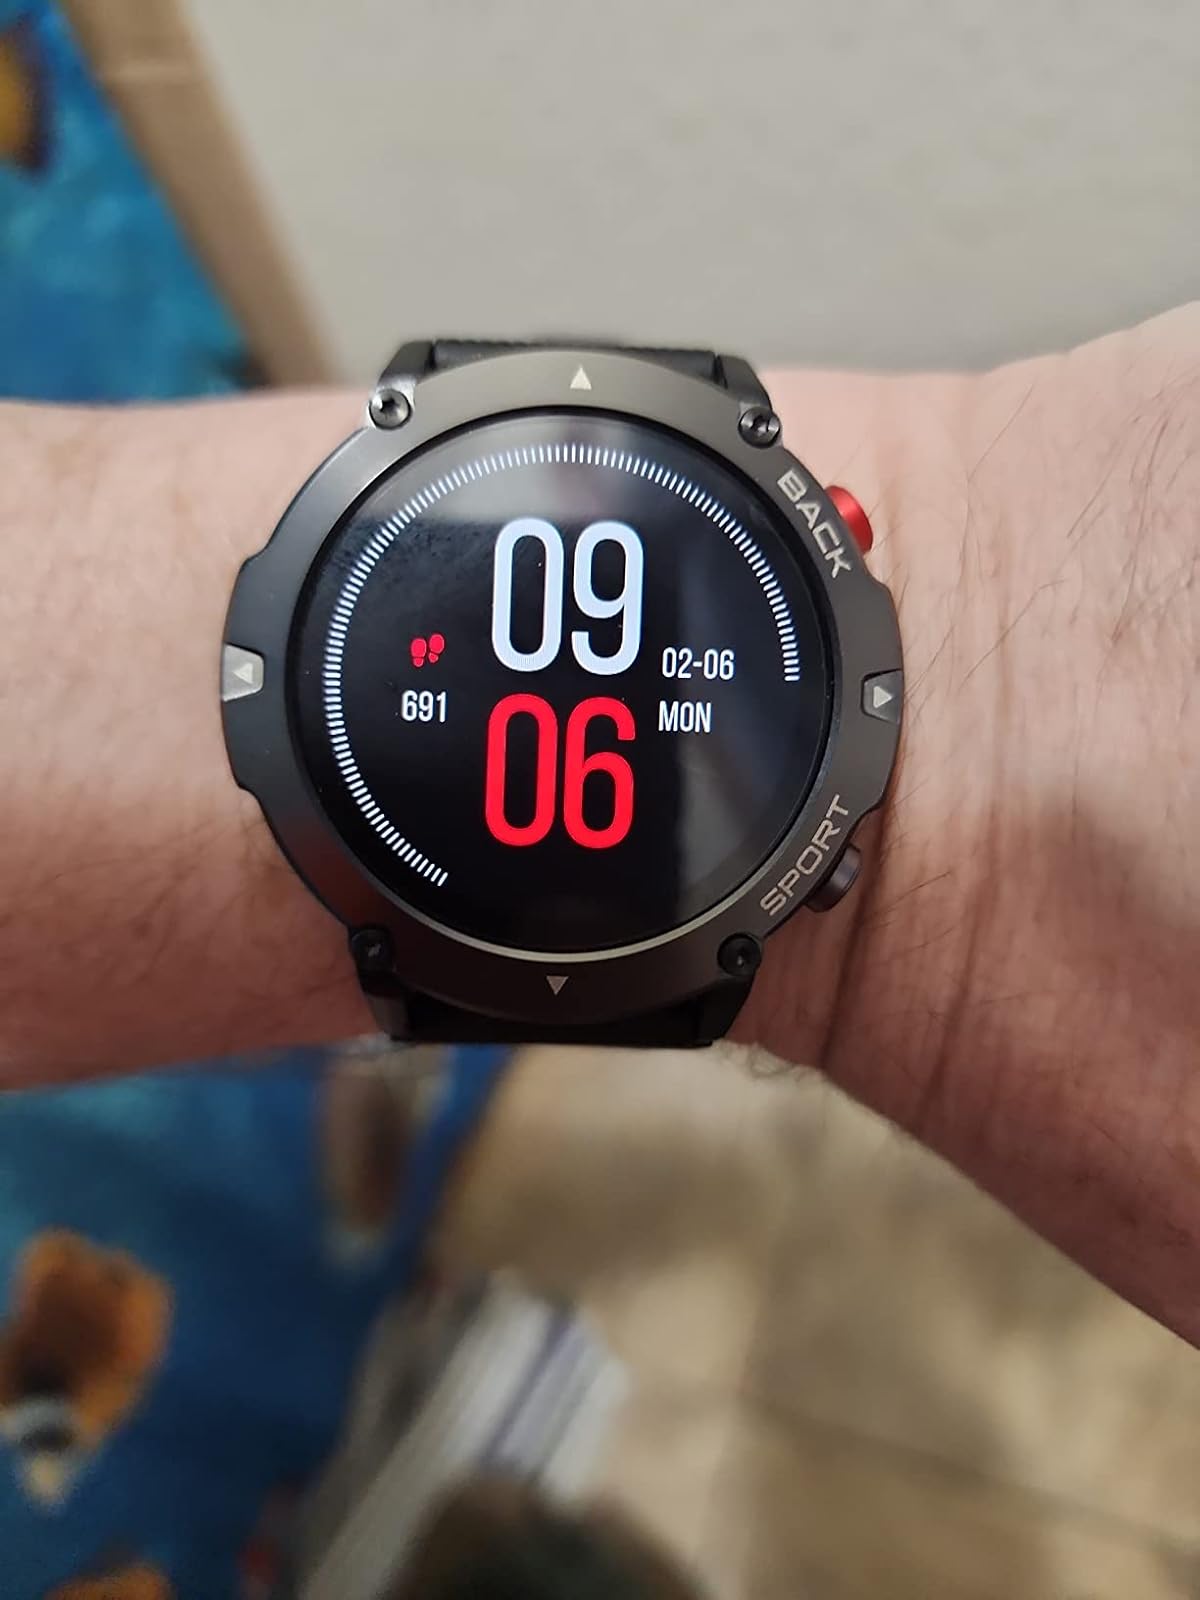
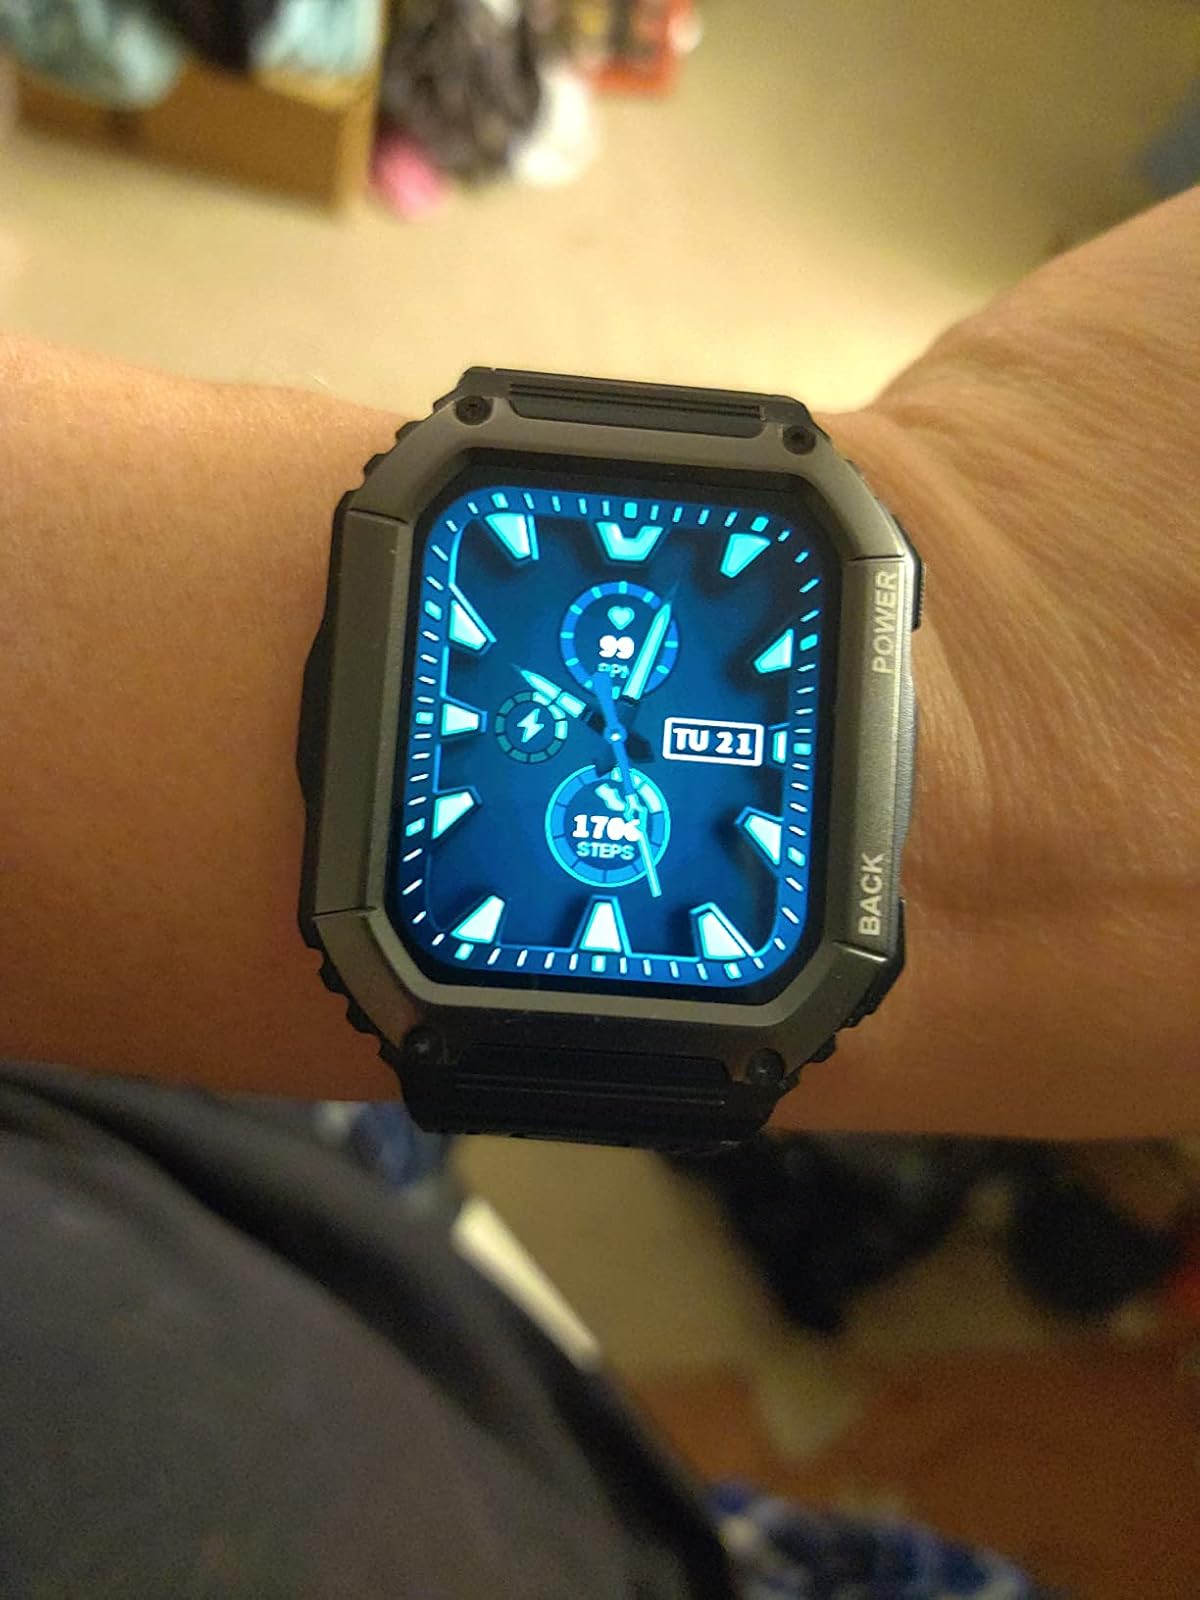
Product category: smartwatch
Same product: no